Henry V, Holy Roman Emperor

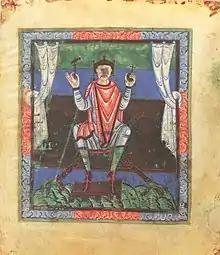
Henry V depicted in a contemporary Gospel Book

Henry V (probably 11 August 1081 or 1086 – 23 May 1125) was King of Germany (from 1099 to 1125) and Holy Roman Emperor (from 1111 to 1125), as the fourth and last ruler of the Salian dynasty. He was made co-ruler by his father, Henry IV, in 1098.